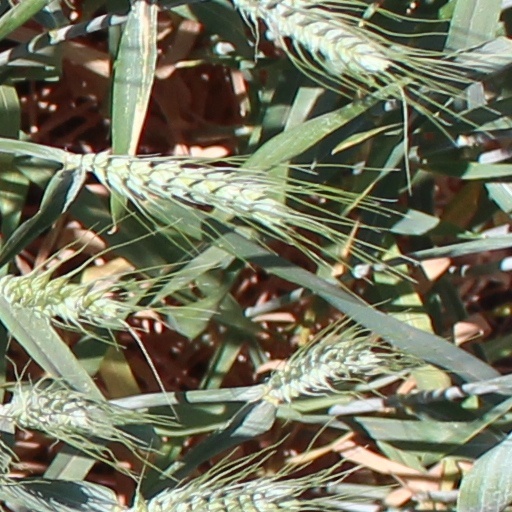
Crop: wheat